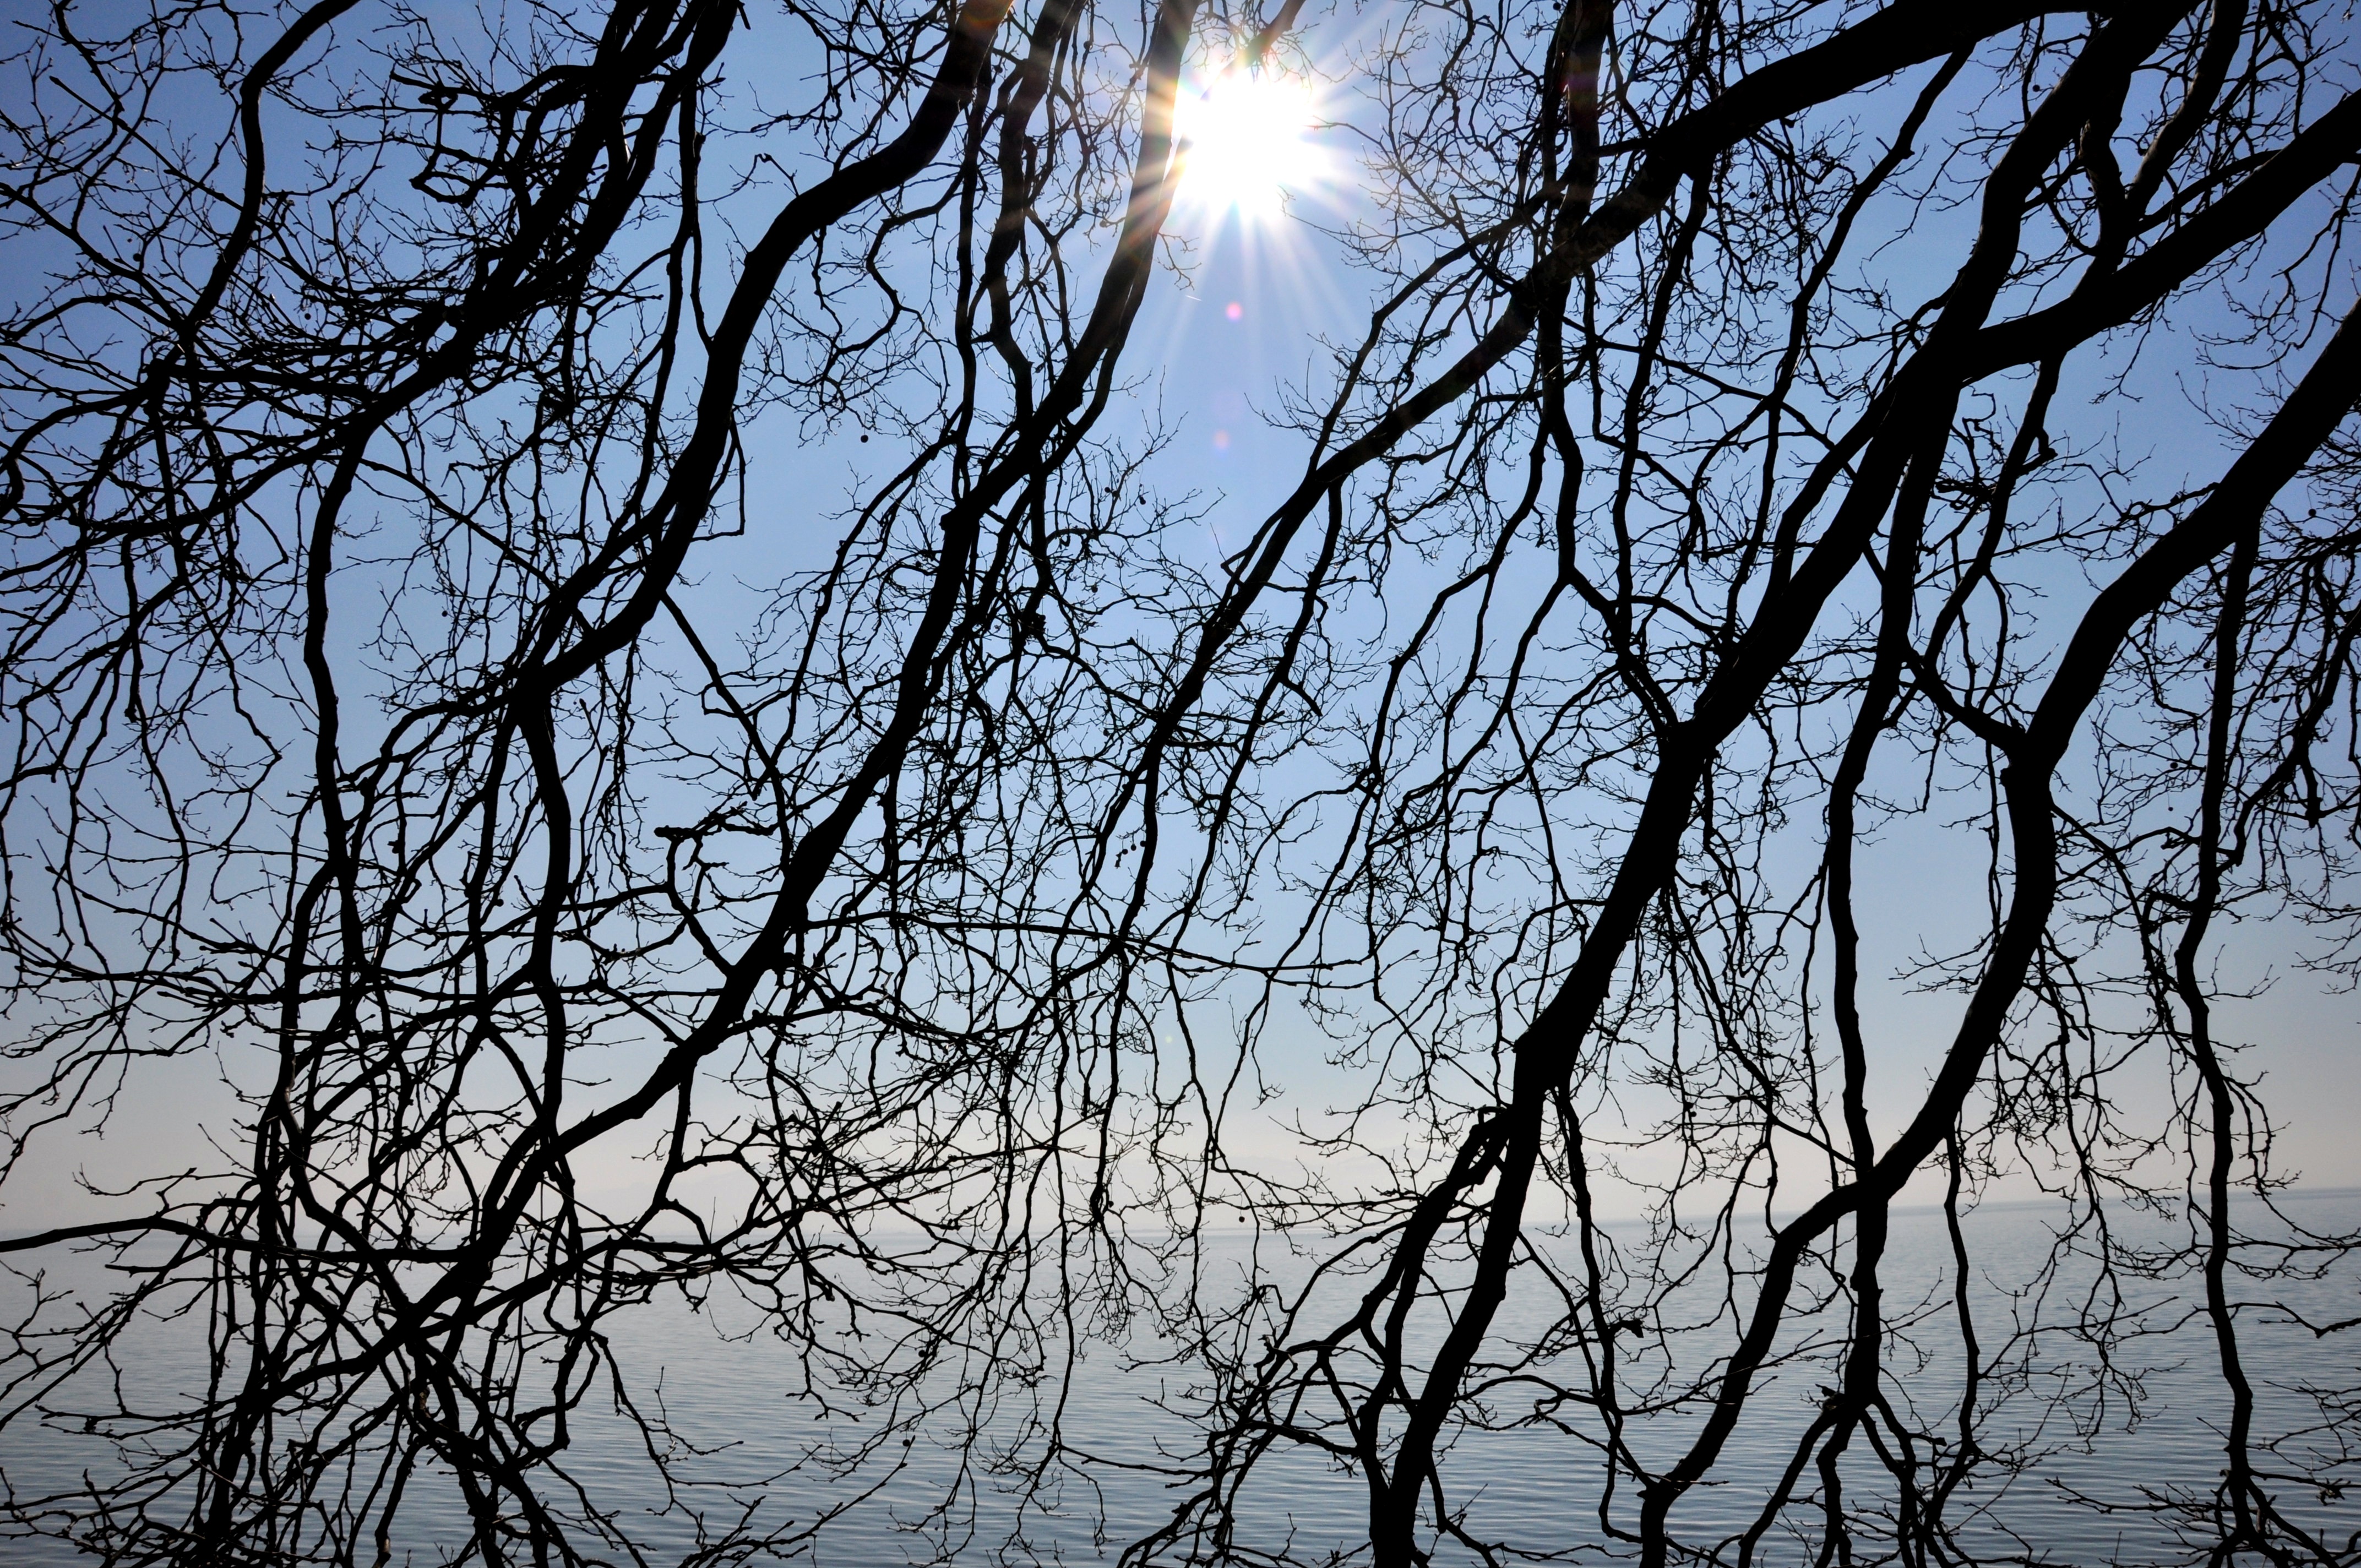
landscape, tree, water, nature, branch, winter, cloud, plant, sky, sun, sunlight, morning, leaf, lake, atmosphere, evening, reflection, blue, season, branches, atmospheric phenomenon, woody plant